Nelson Lakes National Park

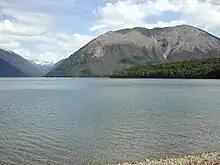
Lake Rotoiti and Mount Robert, snow-covered mountains of St Arnaud Range in the distance

The skifield on Mount Robert is no longer operational. (Mount Robert was named by Julius von Haast after his son). The ski field was first scouted for potential in 1929 and between 1933 and 1934 the Kea hut was built and the ski field established. In 1944, the Nelson Ski Club was established. In the early days, accessing the ski field was a challenge. One had to row across Lake Rotoiti and then hike to the top of Mount Robert while carrying all of one's ski gear. The ski field was closed in 2003. This was due to a lack of consistent snow and changes to when the school holidays fell during the year.